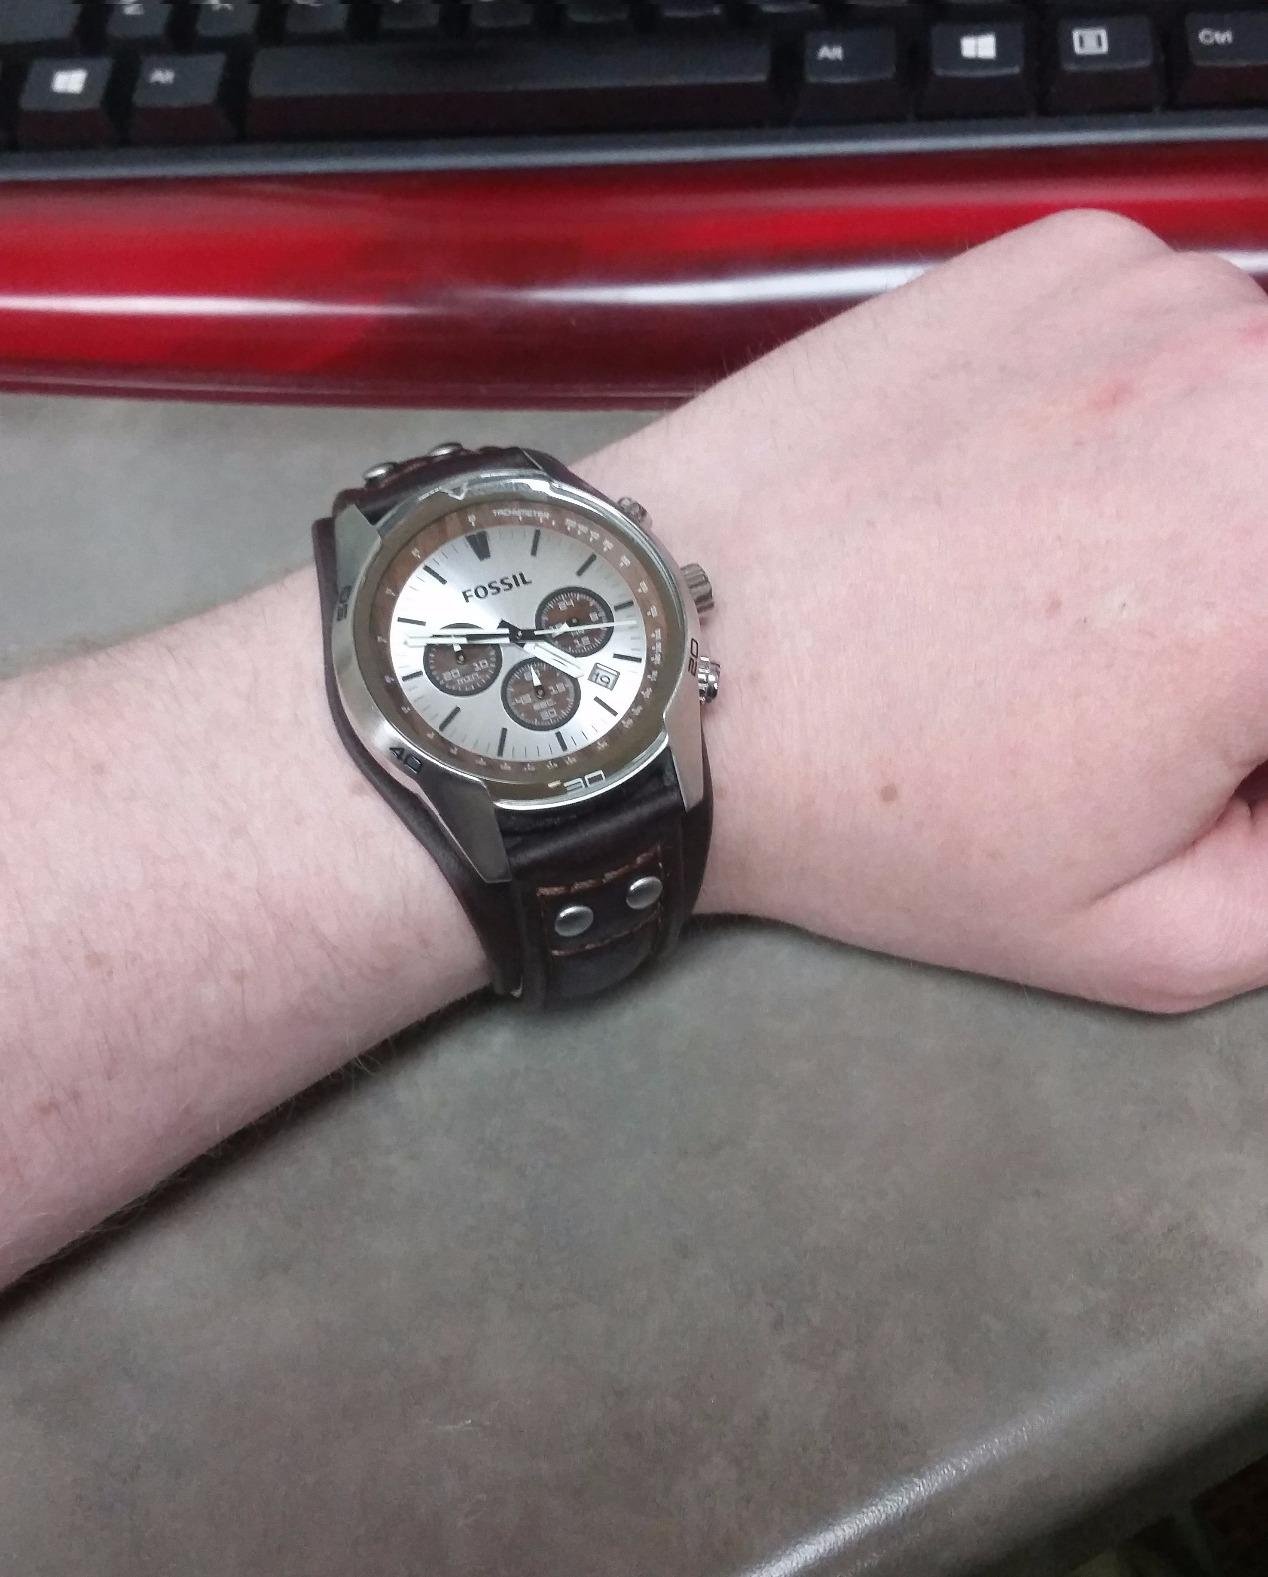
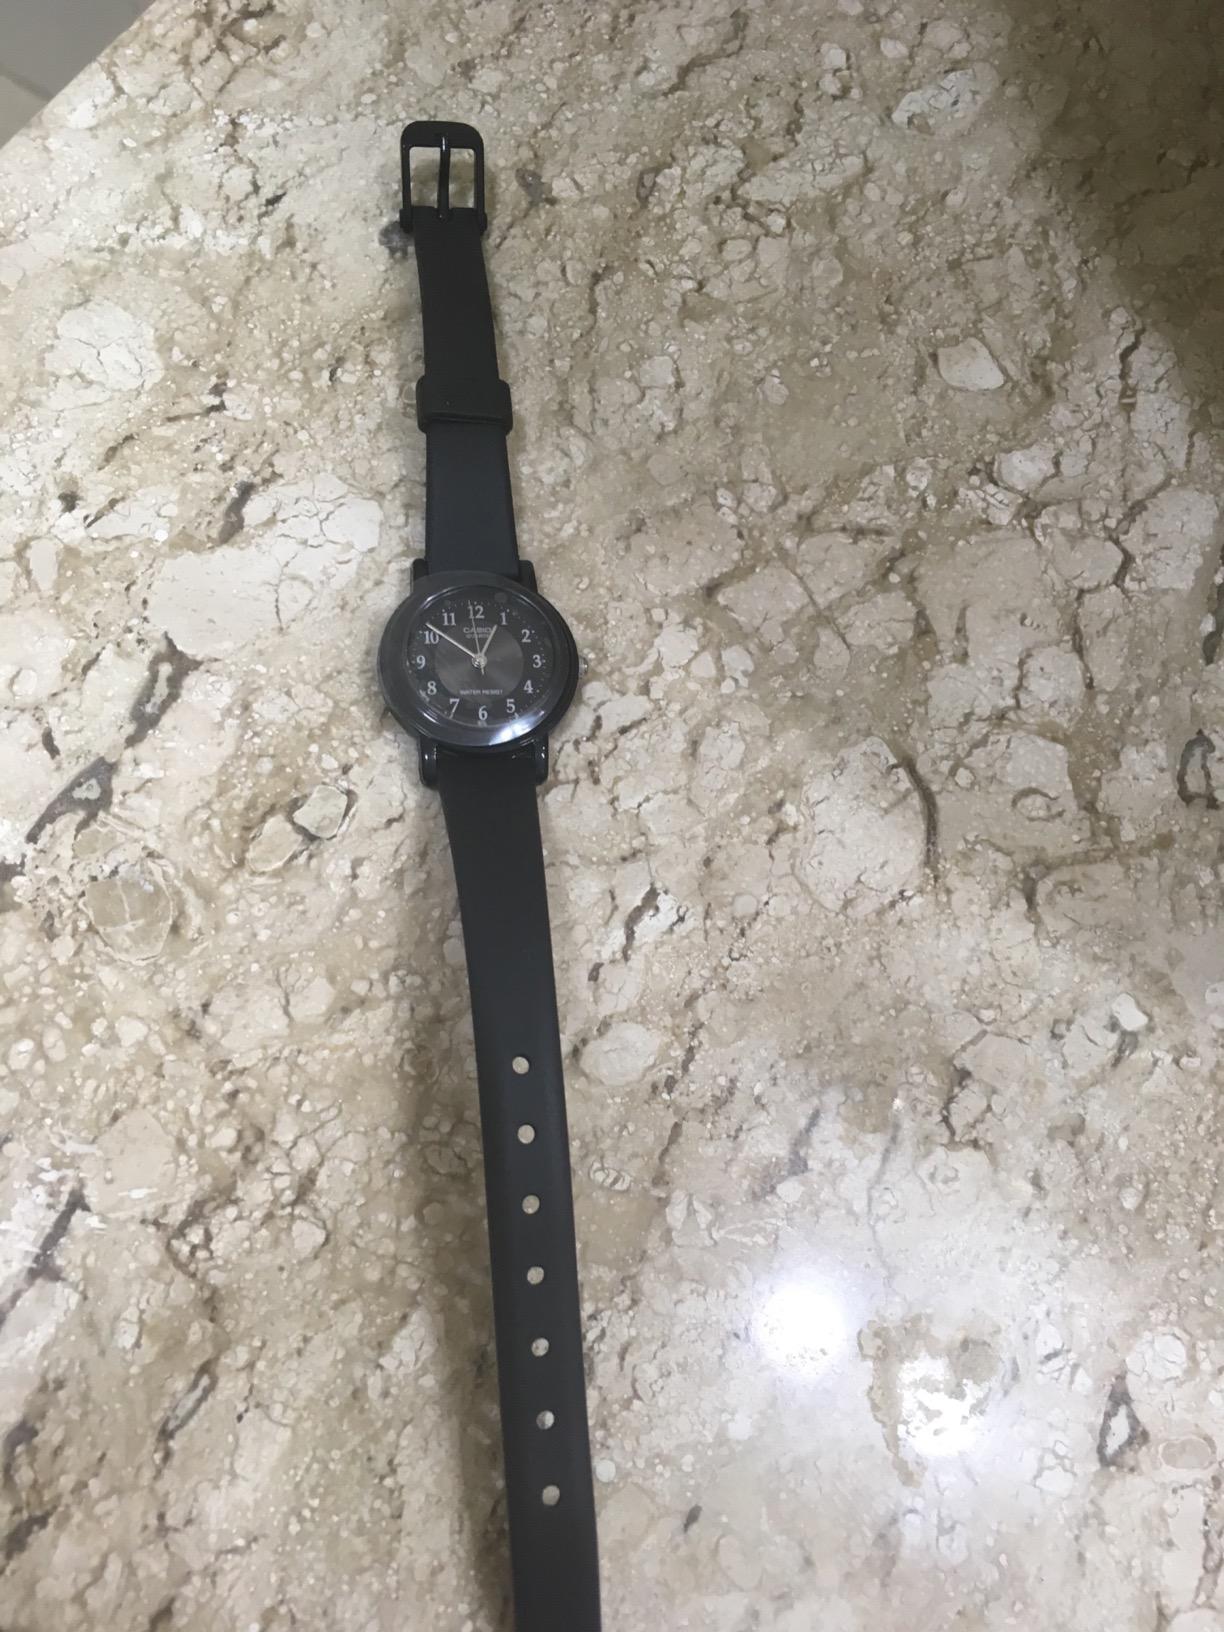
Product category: accessories_watch
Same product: no